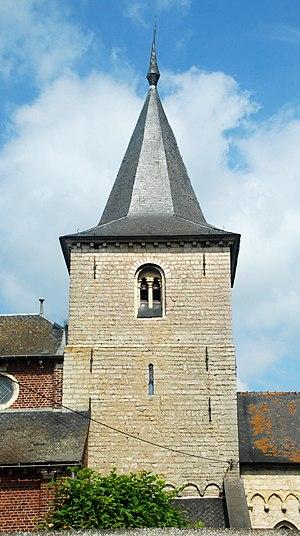
Belgique - Brabant wallon - Jodoigne - Église Saint-Pierre de Sainte-Marie-Geest
L'église Saint-Pierre de Sainte-Marie-Geest est une église de style roman, roman-gothique et néo-classique située à Sainte-Marie-Geest, village de la commune belge de Jodoigne, en province du Brabant wallon.